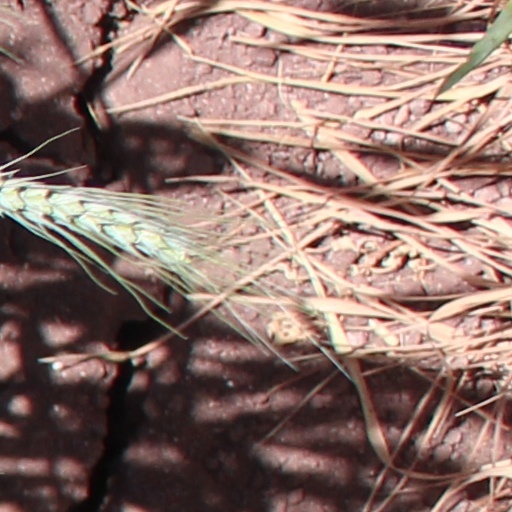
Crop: wheat